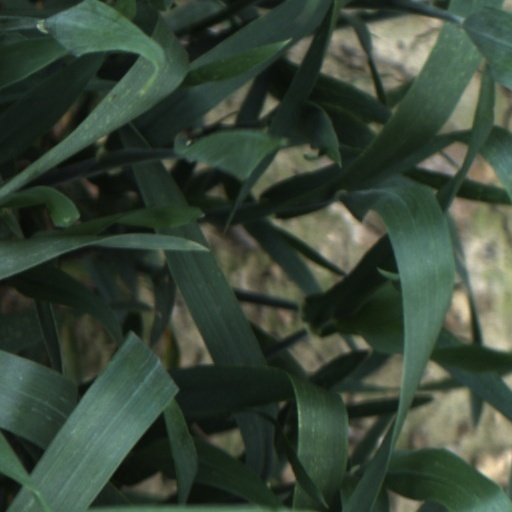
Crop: wheat